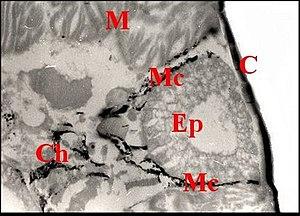
Glande prégonoporale d' Holocnemus pluchei à contour souligné par des chromatophores
L'appareil épigastrique des araignées est un complexe anatomo-fonctionnel situé au niveau de l'orifice génital ou gonopore des Aranéides mâles. Il comporte des organes sécréteurs exocrines prégonoporaux pourvus de fusules comme les glandes séricigènes, des sensilles mécanoréceptrices et des glandules à phéromones. Il joue un rôle important dans le processus de la transmission spermatique.